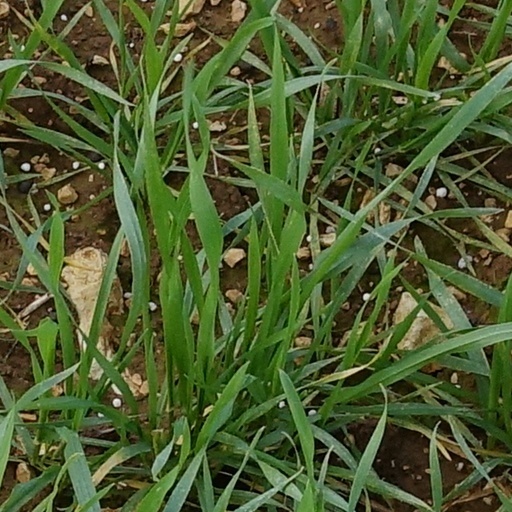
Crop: wheat